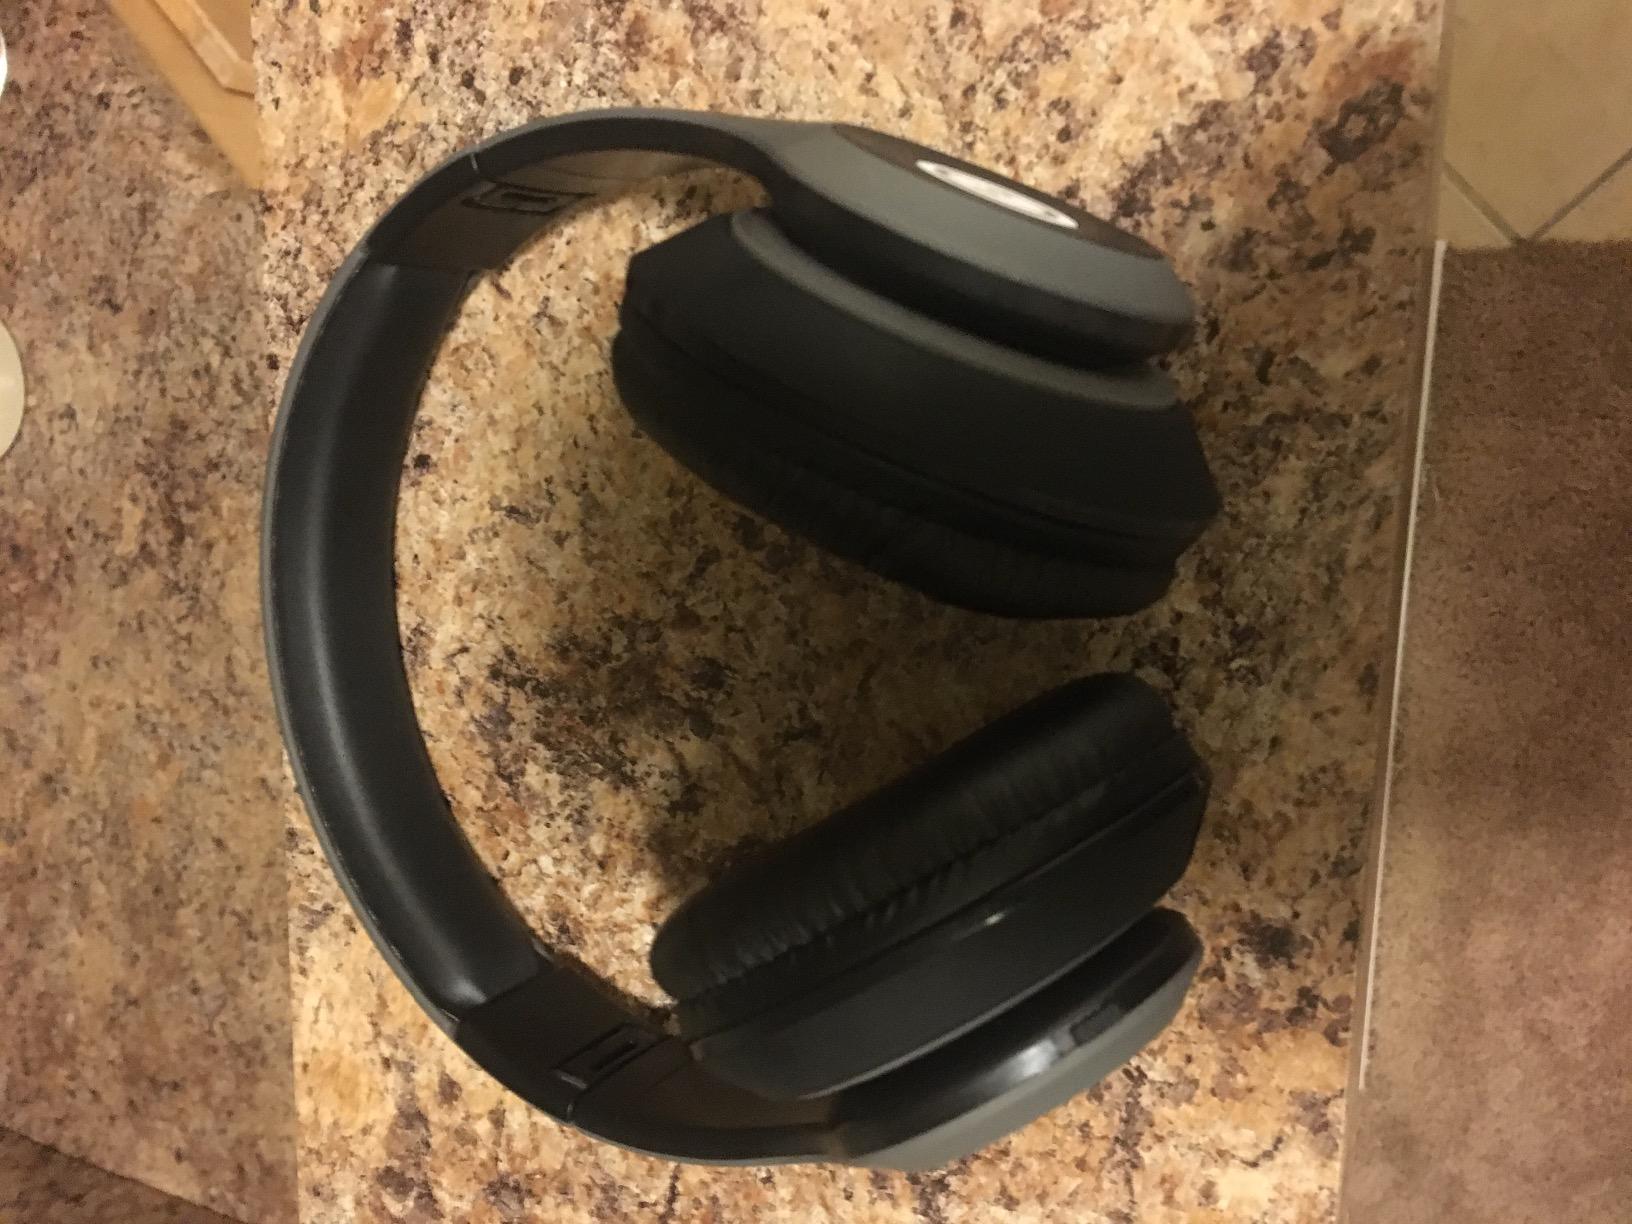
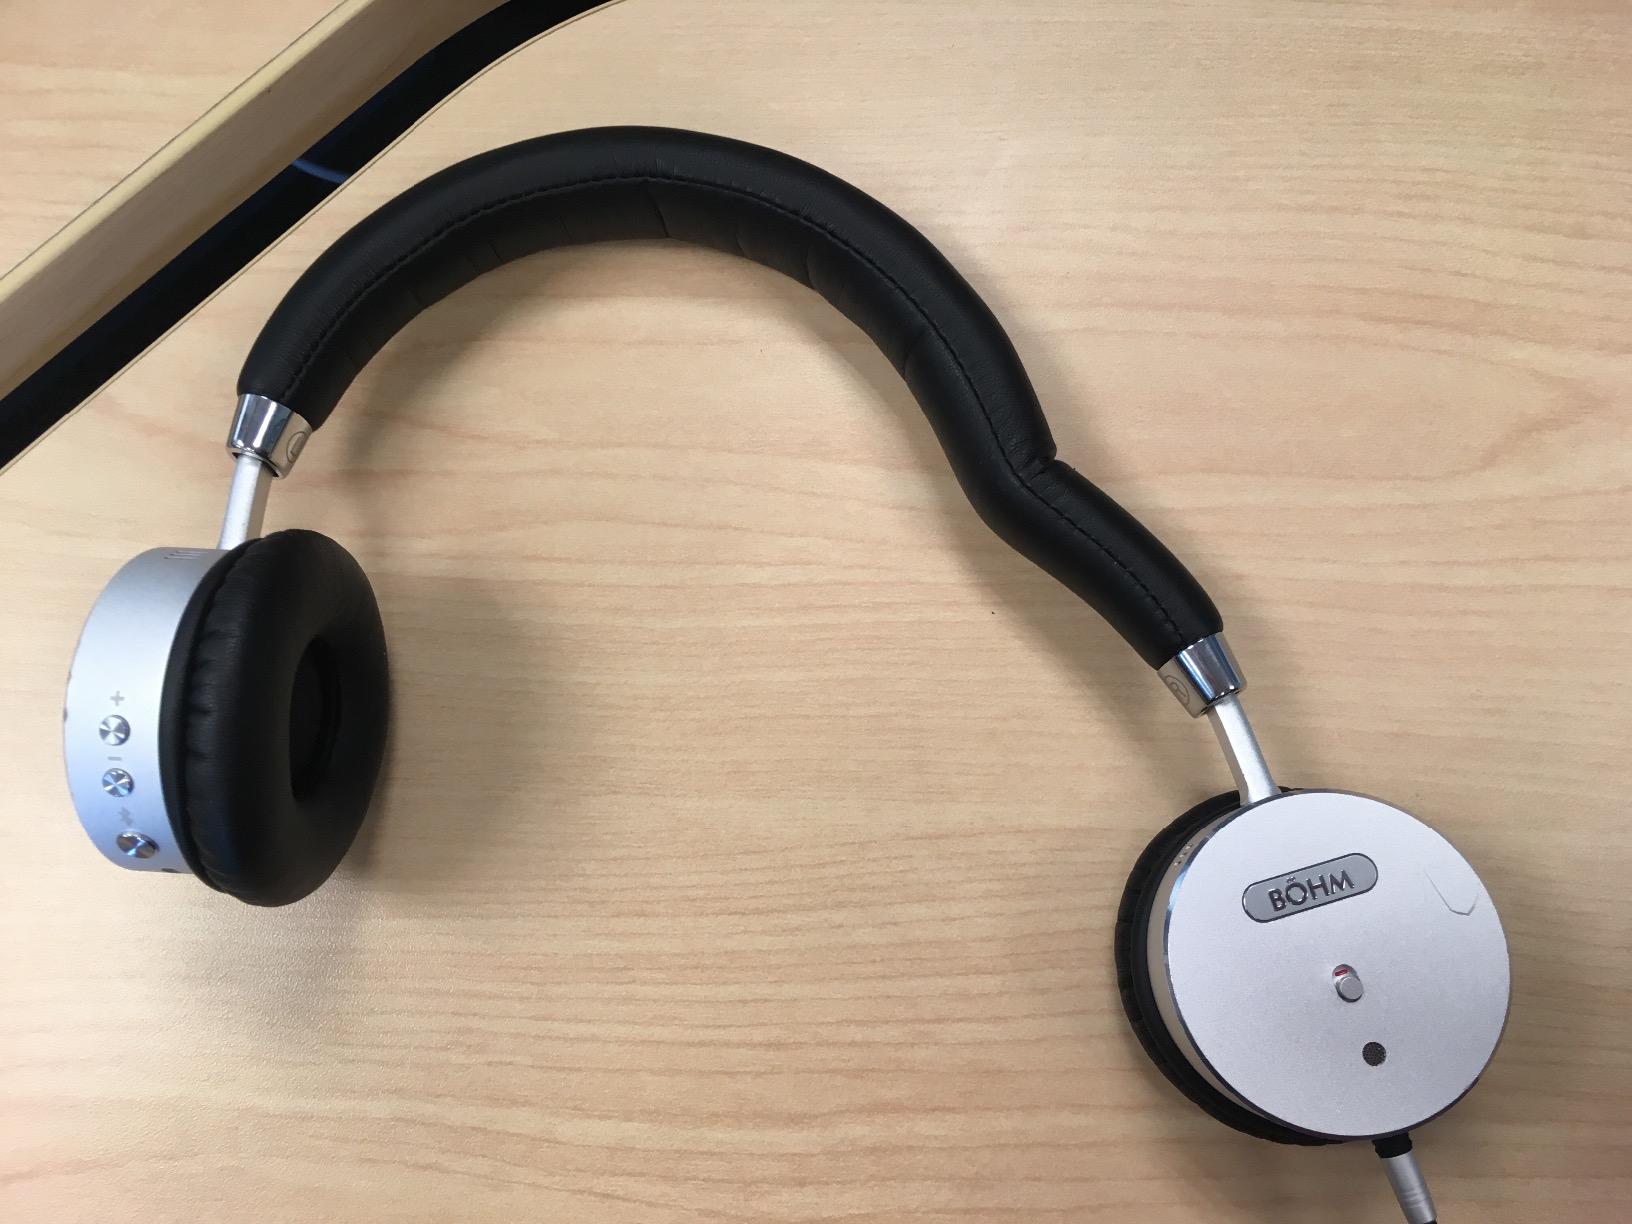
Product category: headphones
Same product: no